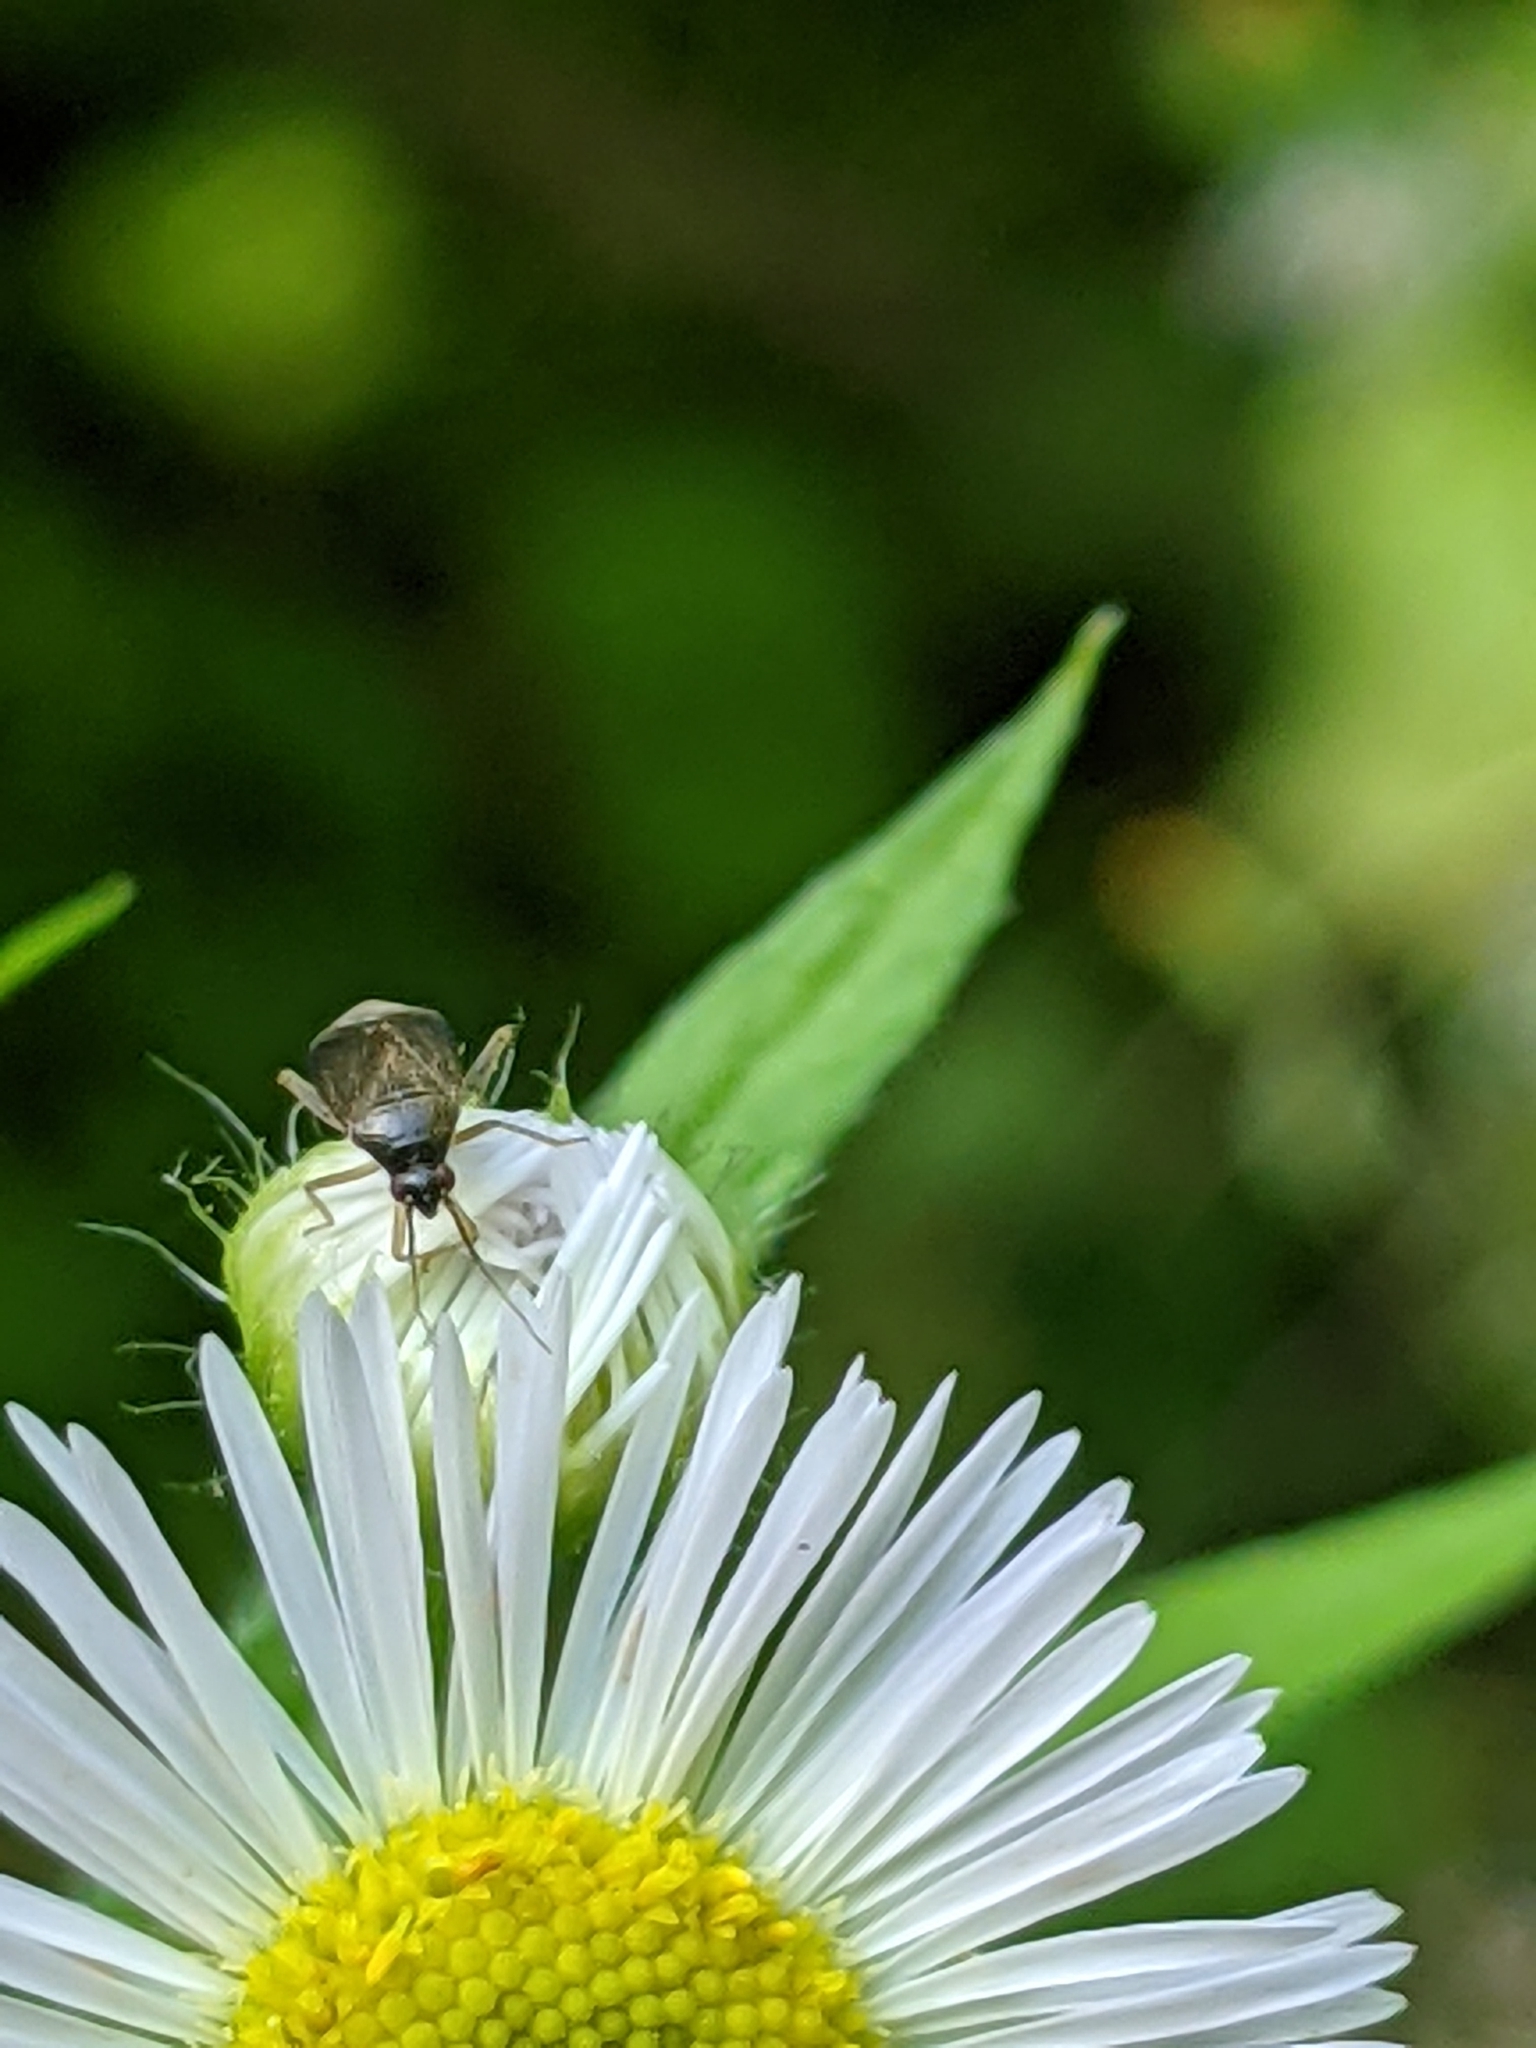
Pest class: lygus_bug